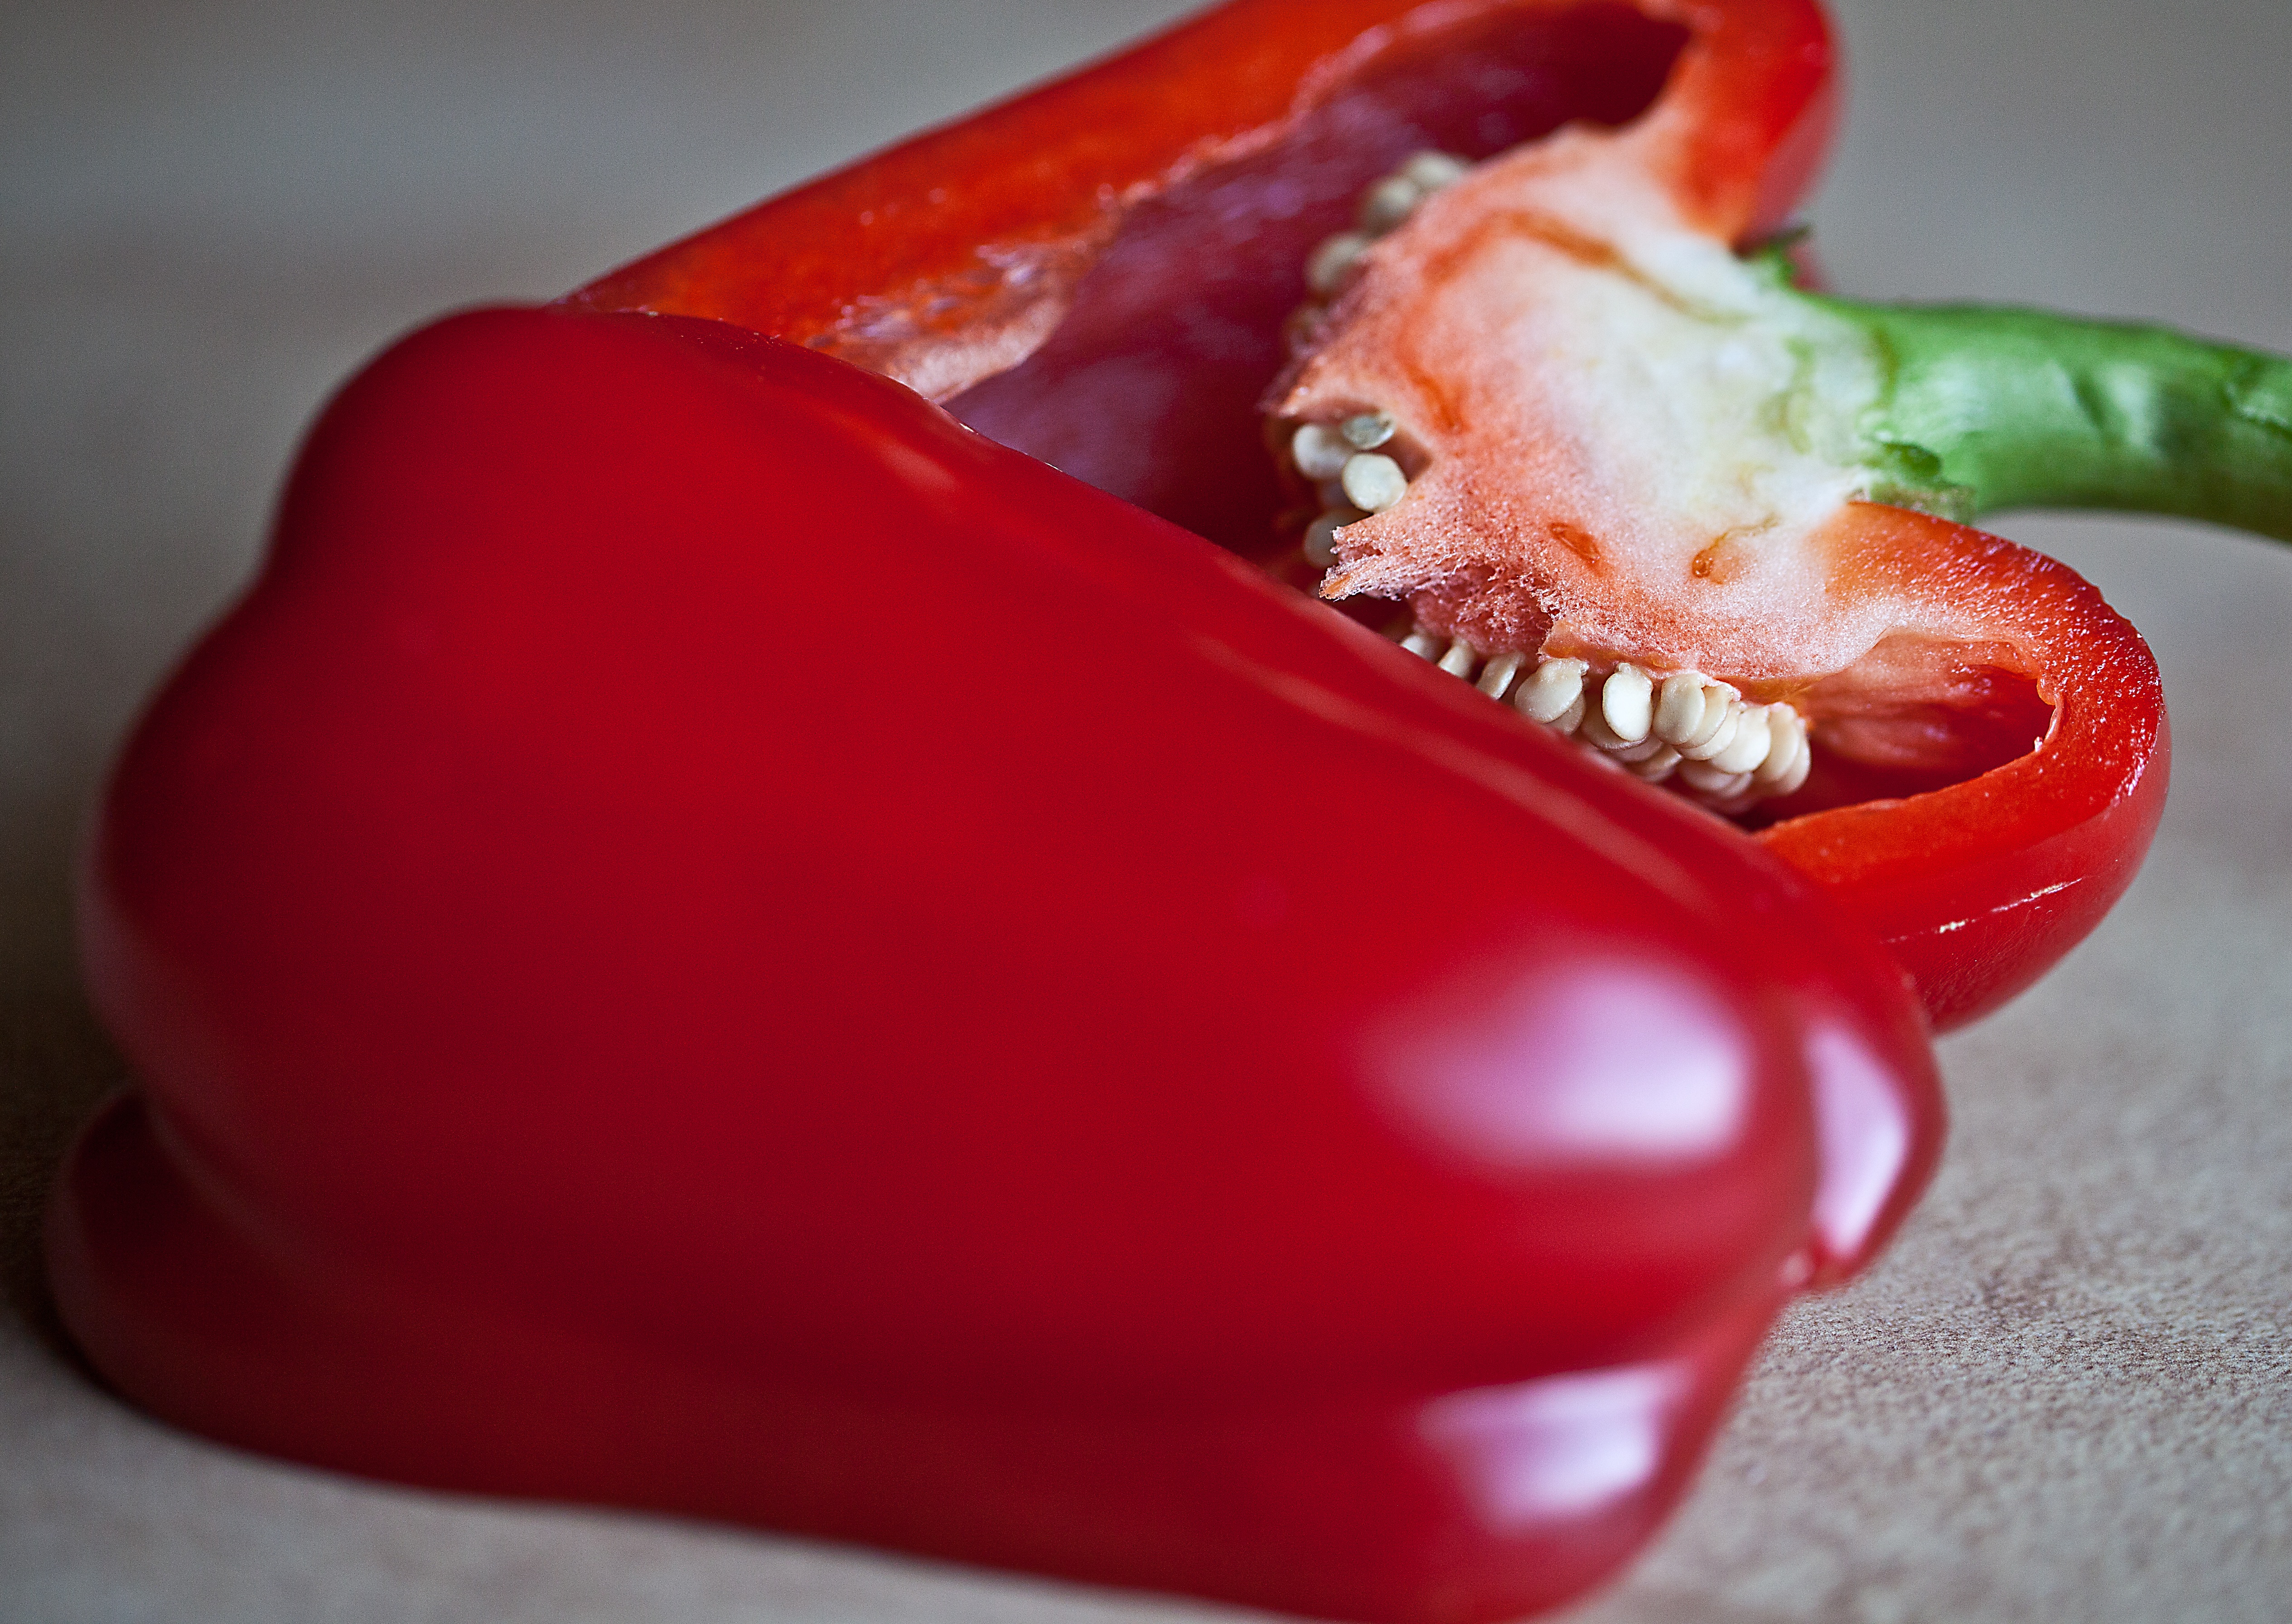
hand, nature, fruit, food, red, produce, seafood, closeup, invertebrate, eating, peppers, organ, vitamins, red pepper, paprika, grains, the freshness, sweet peppers, the richness of, cut fruit, cross section of the fruit, dissected peppers